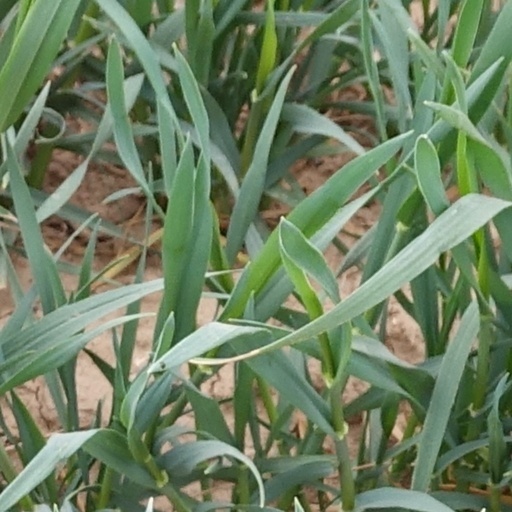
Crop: wheat